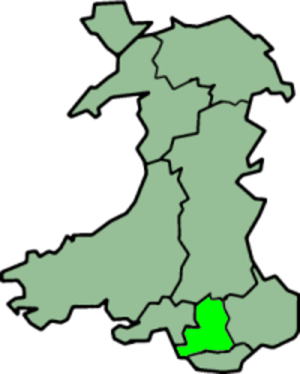
Mid Glamorgan
Mid Glamorgan ligger i det sydlige Wales.
Mid Glamorgan er et walisisk grevskab, der blev oprettet i 1974 og fungerede som administrativ enhed indtil 1996, hvor det blev opdelt i mindre enheder. Grevskabet Mid Glamorgan opretholder imidlertid forsat visse ceremonielle funktioner. De admoinistrative funtioner er i dag opsplittet og uddelegeret til de mindre enheder Bridgend, Merthyr Tydfil og Rhondda Cynon Taff.